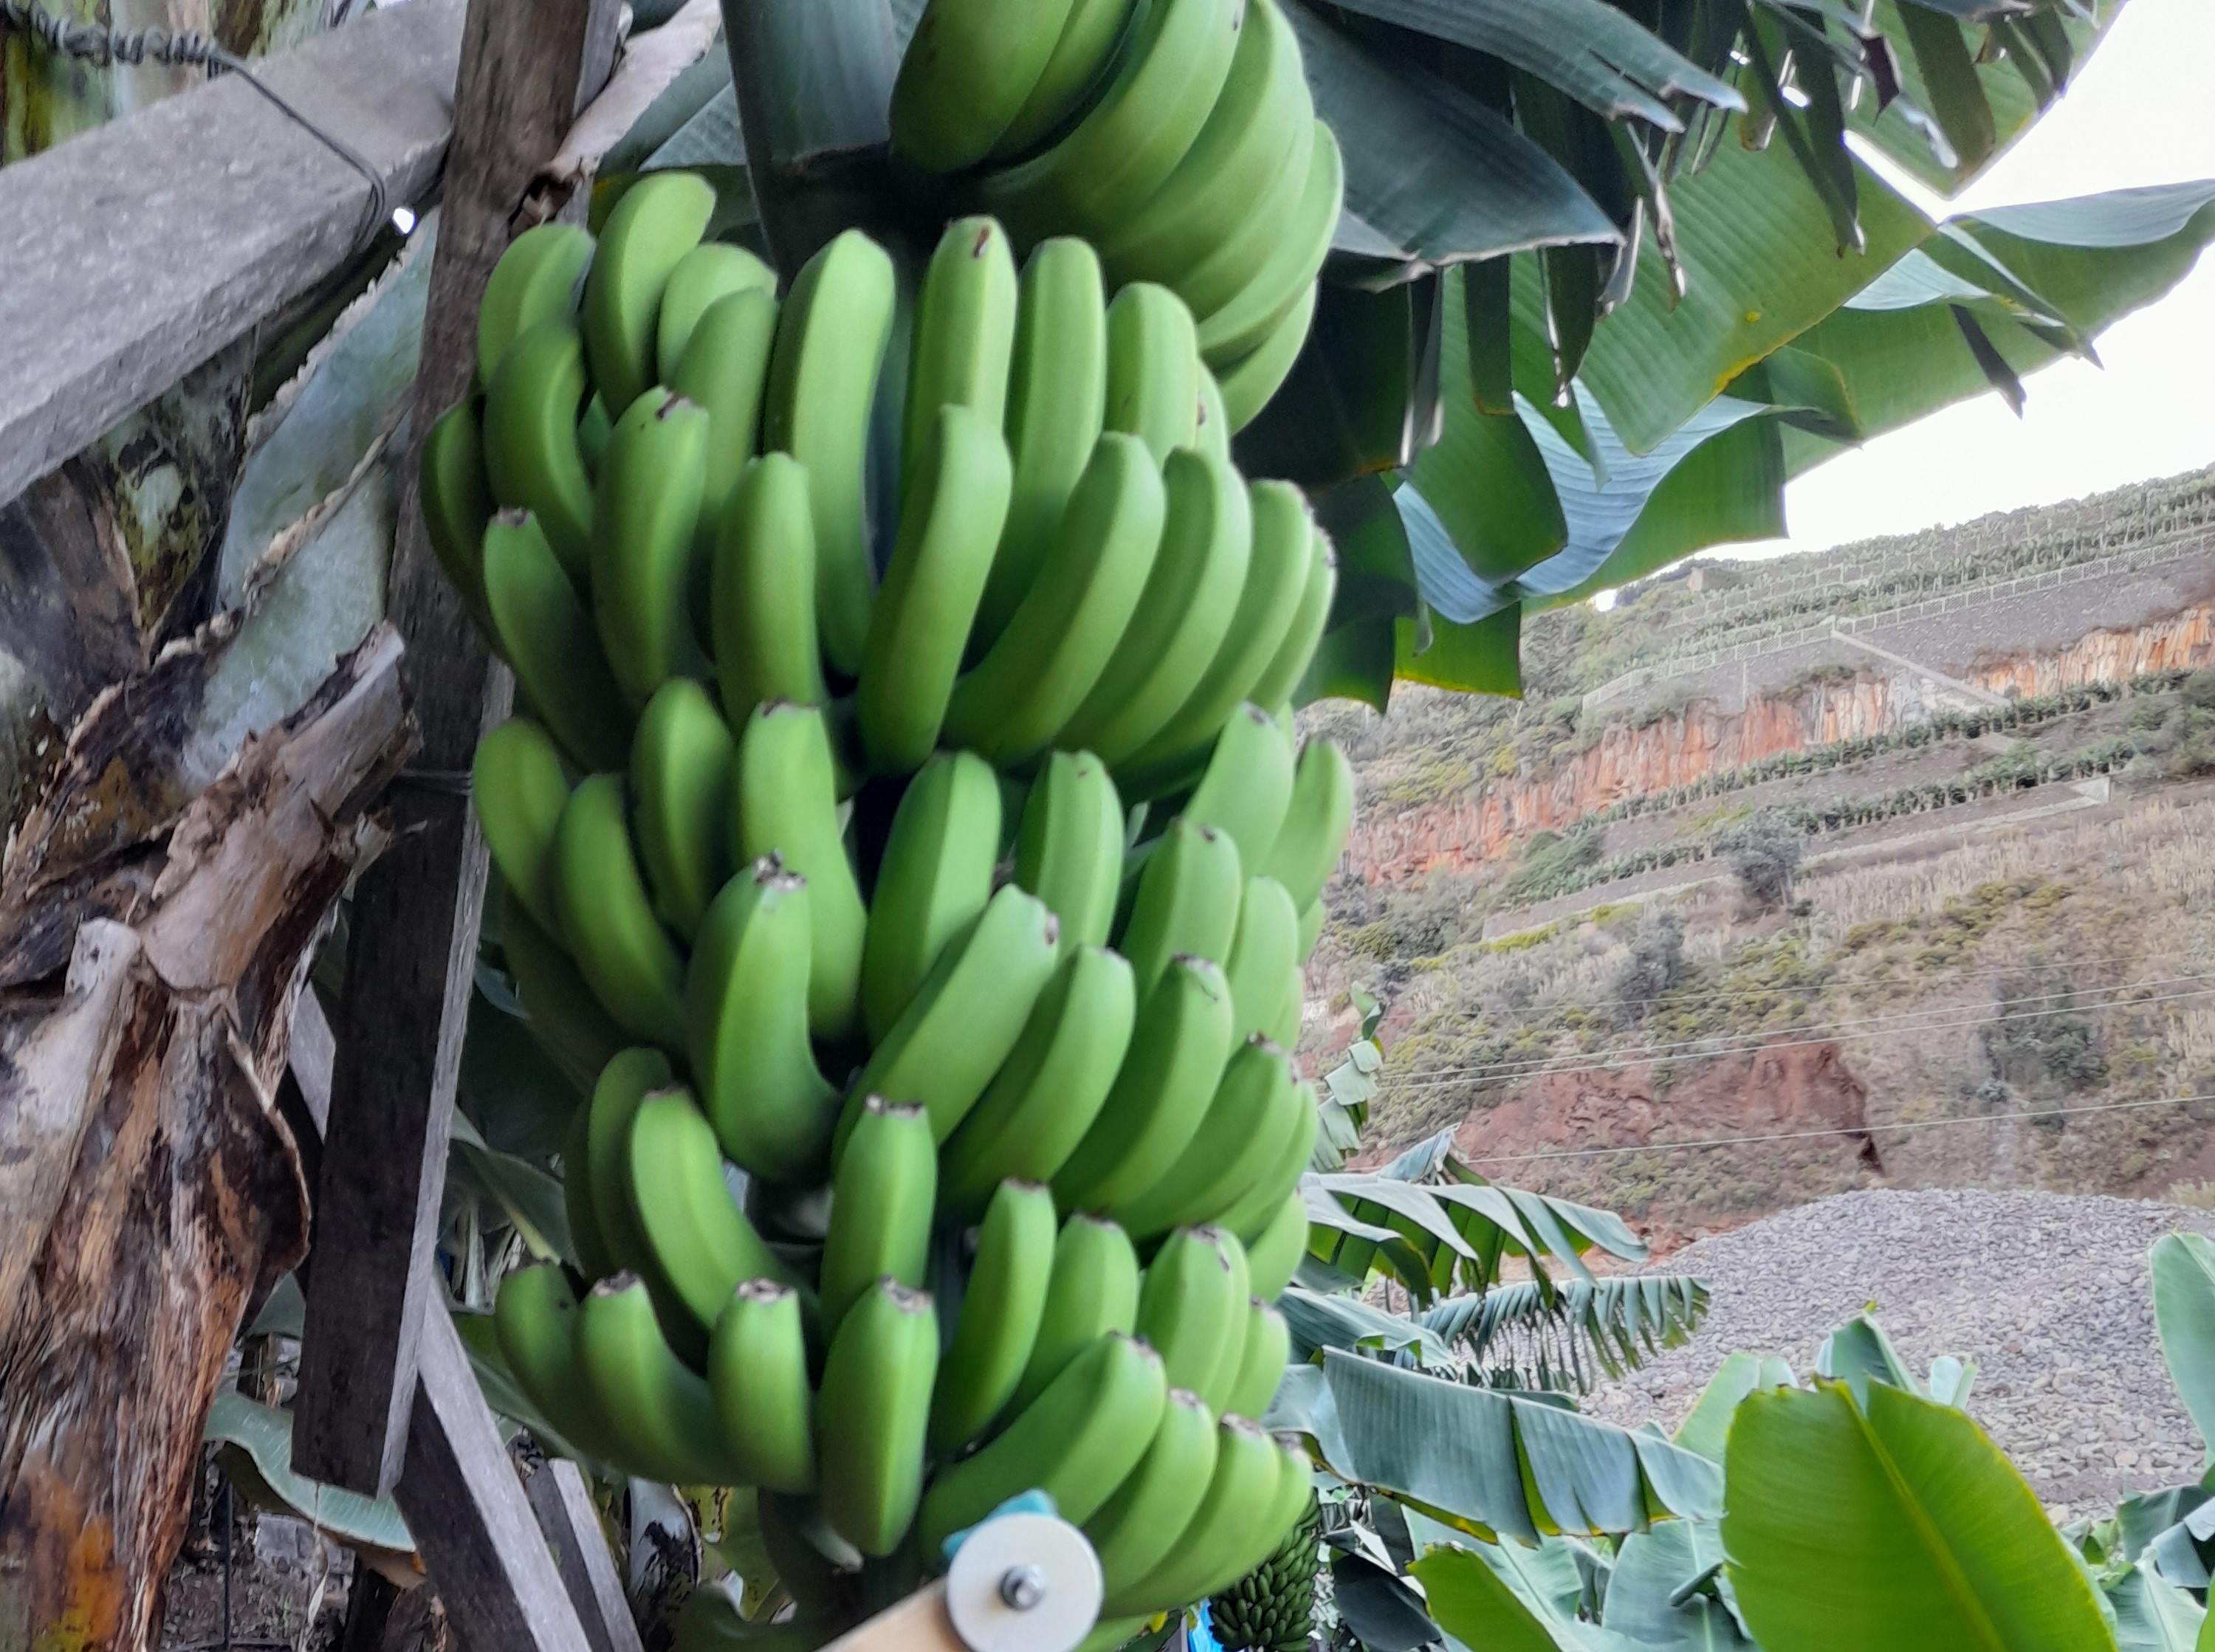
Label: Keep